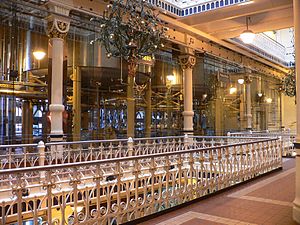
Anheuser-Busch
Anheuser Busch bryggeri
Anheuser-Busch er et amerikansk ølkoncern som blandt andet producerer det kendte ølmærke Budweiser. Selskabet blev etableret i 1852. Anheuser-Bush har siden 2008 været en del af Anheuser-Busch InBev-koncernen.